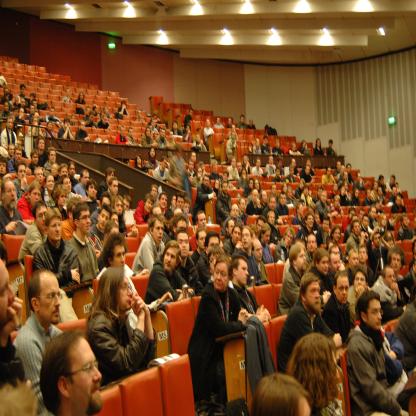
Scene: Indoor